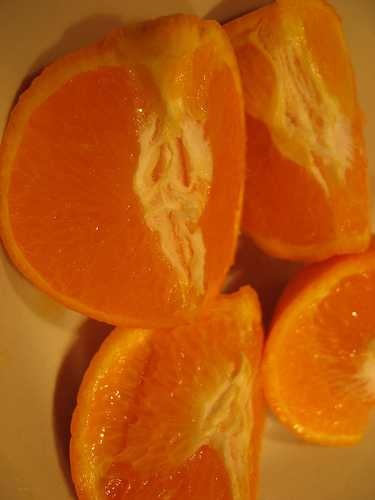
Label: Orange